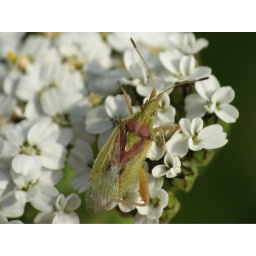
Pretty in pink and green